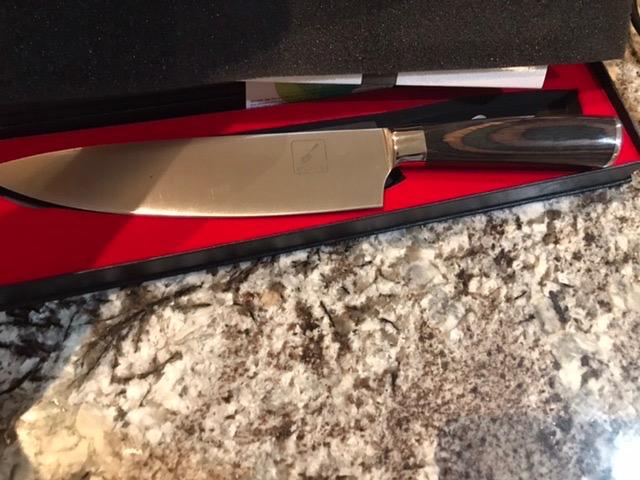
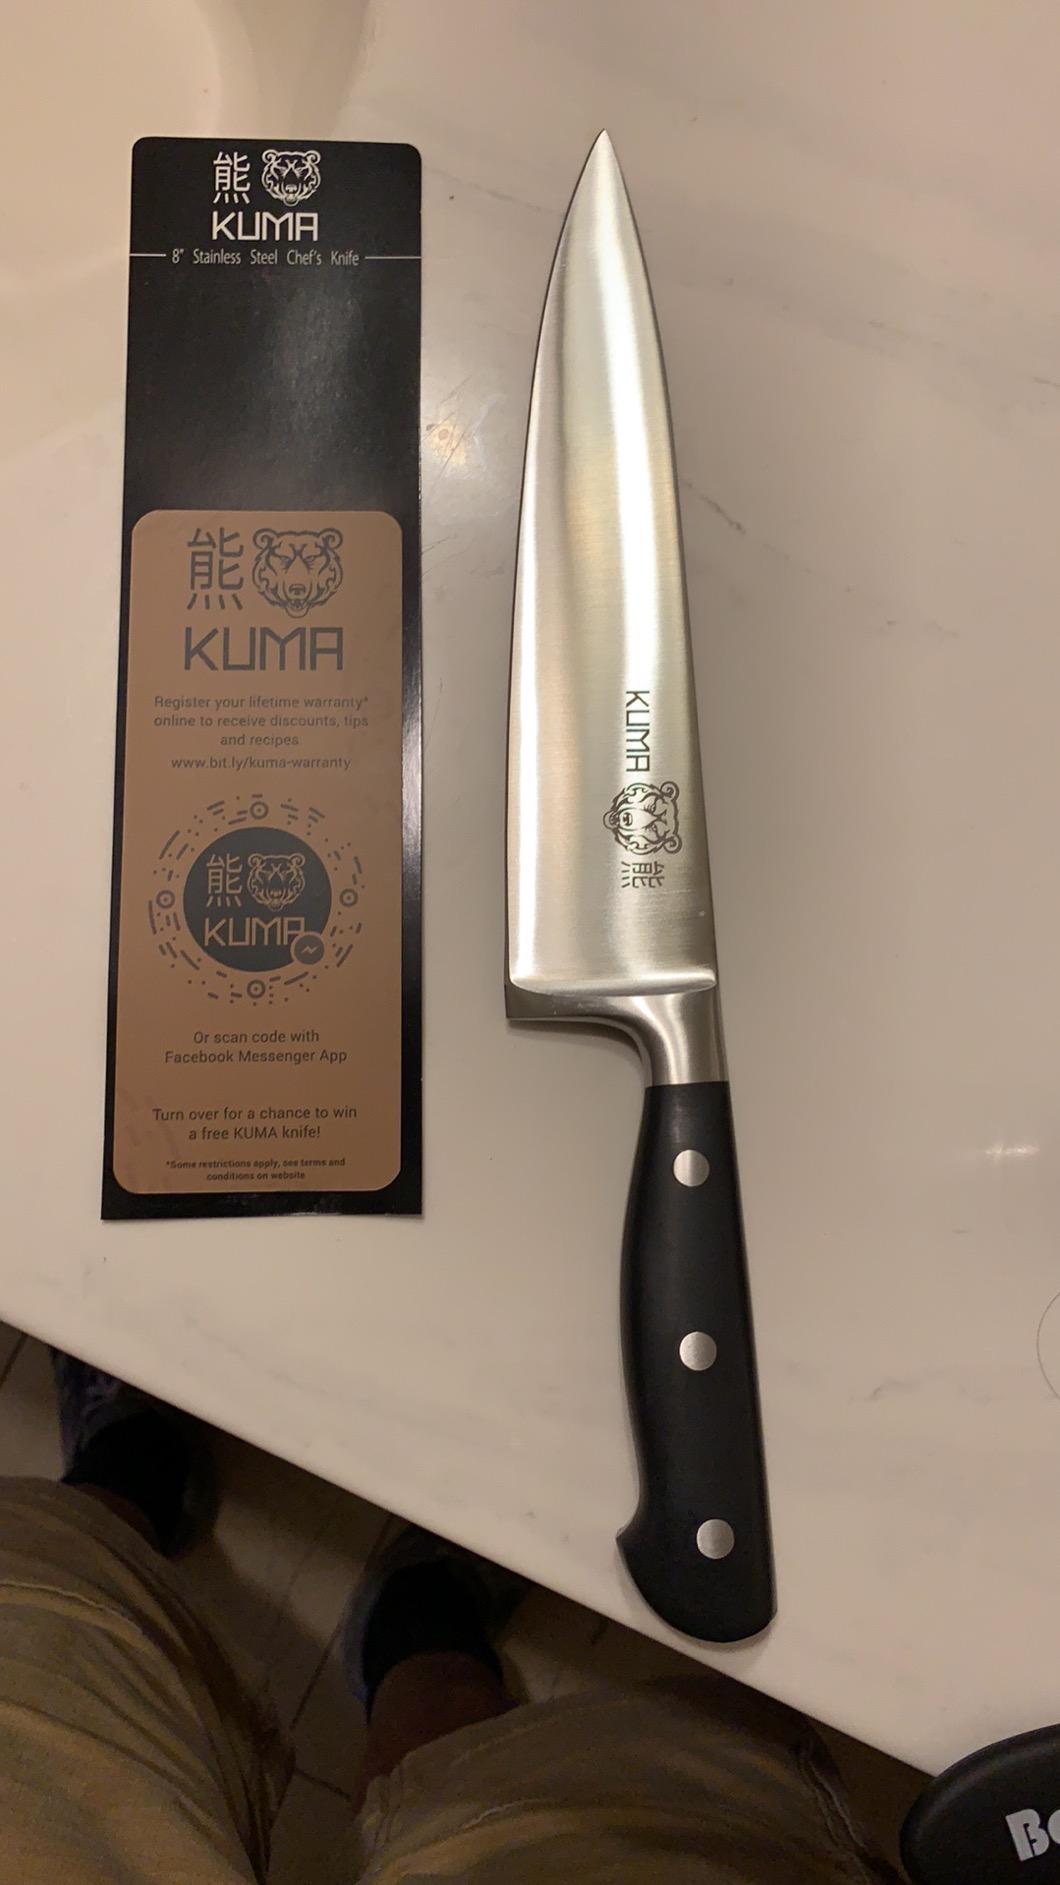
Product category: items_knife
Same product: no